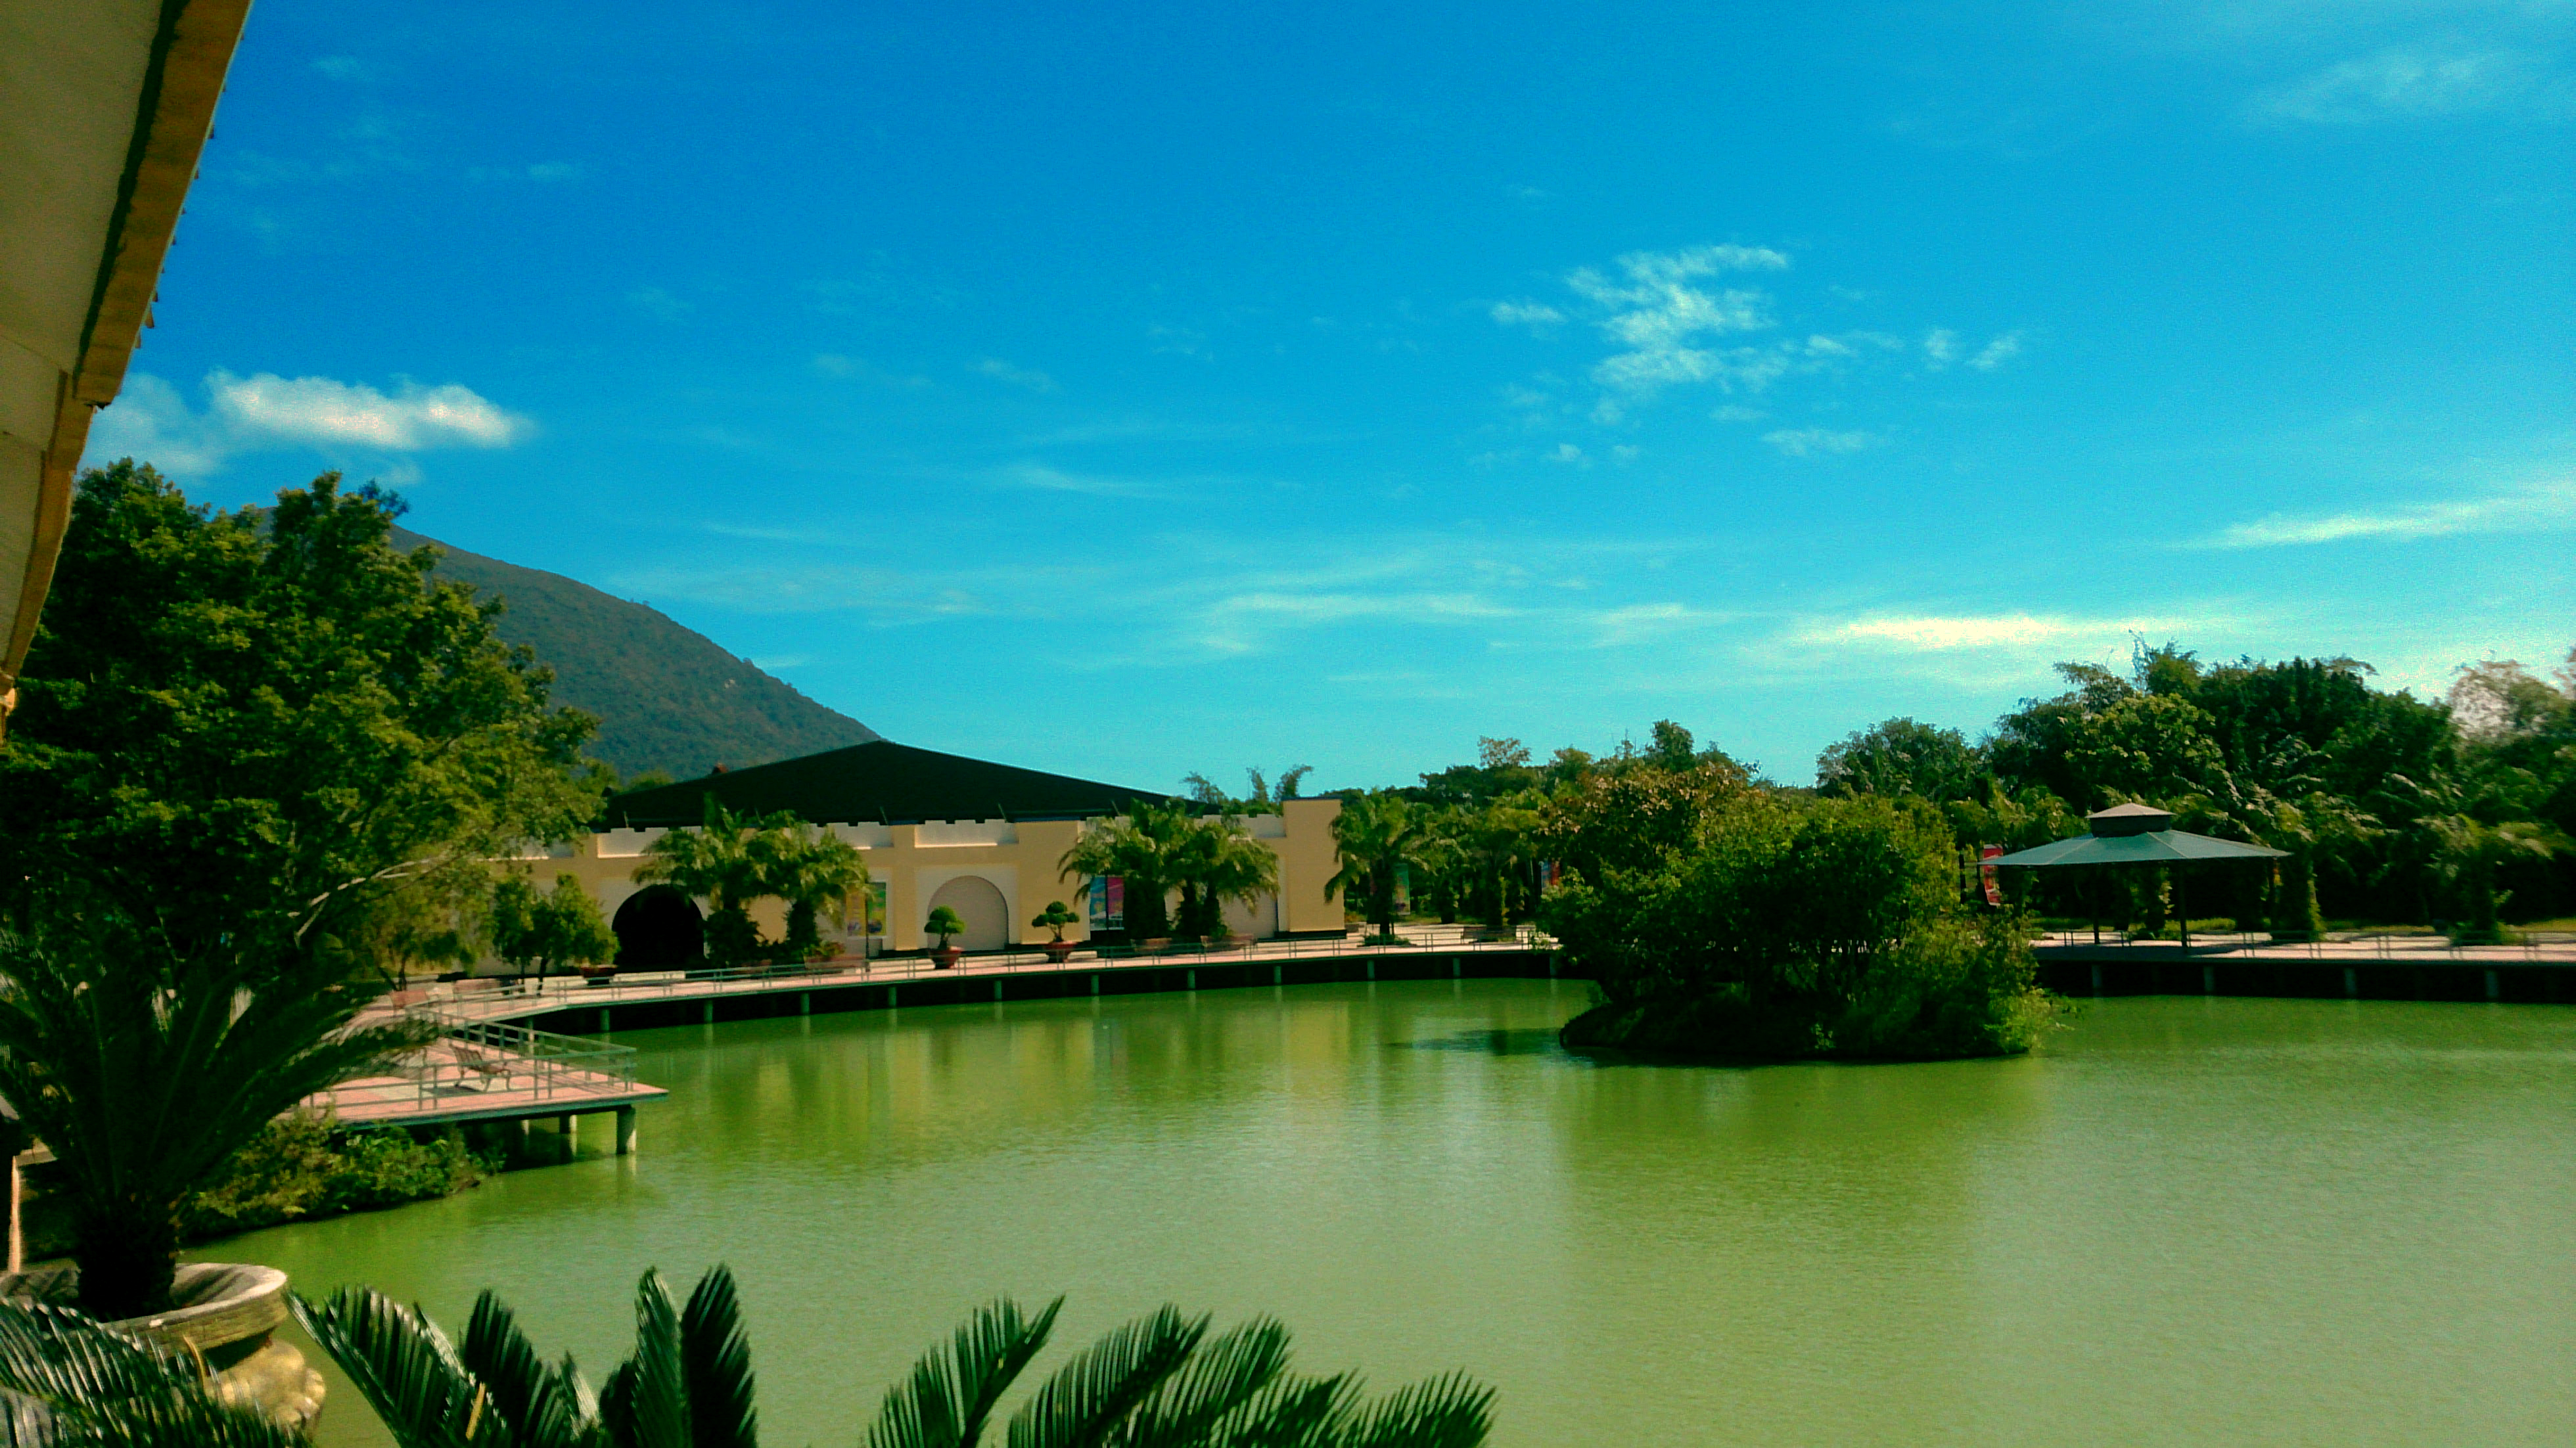
nature, sky, reflection, property, estate, reservoir, lake, real estate, water, water resources, resort, tree, landscape, reflecting pool, cloud, pond, river, mount scenery